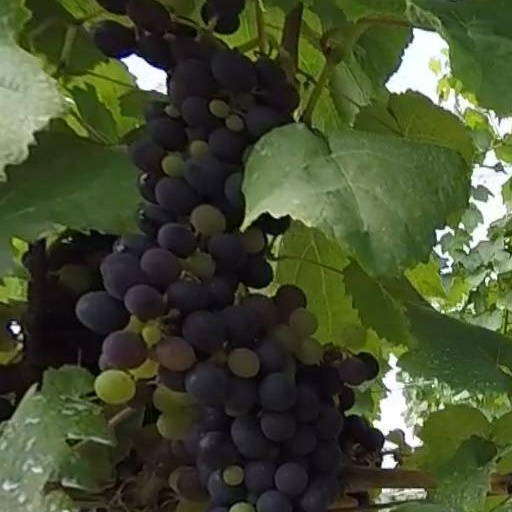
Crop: grape